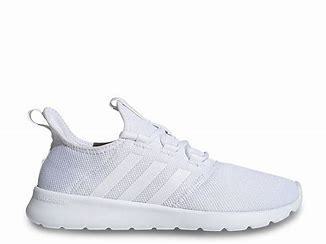
Brand: Adidas
Model: Cloudfoam Pure